Szymon Gumularz

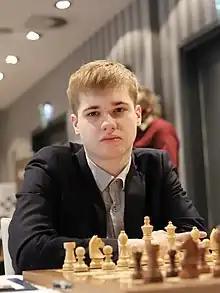
Szymon Gumularz in 2021

Szymon Gumularz (born 22 December 2001) is a Polish chess grandmaster.